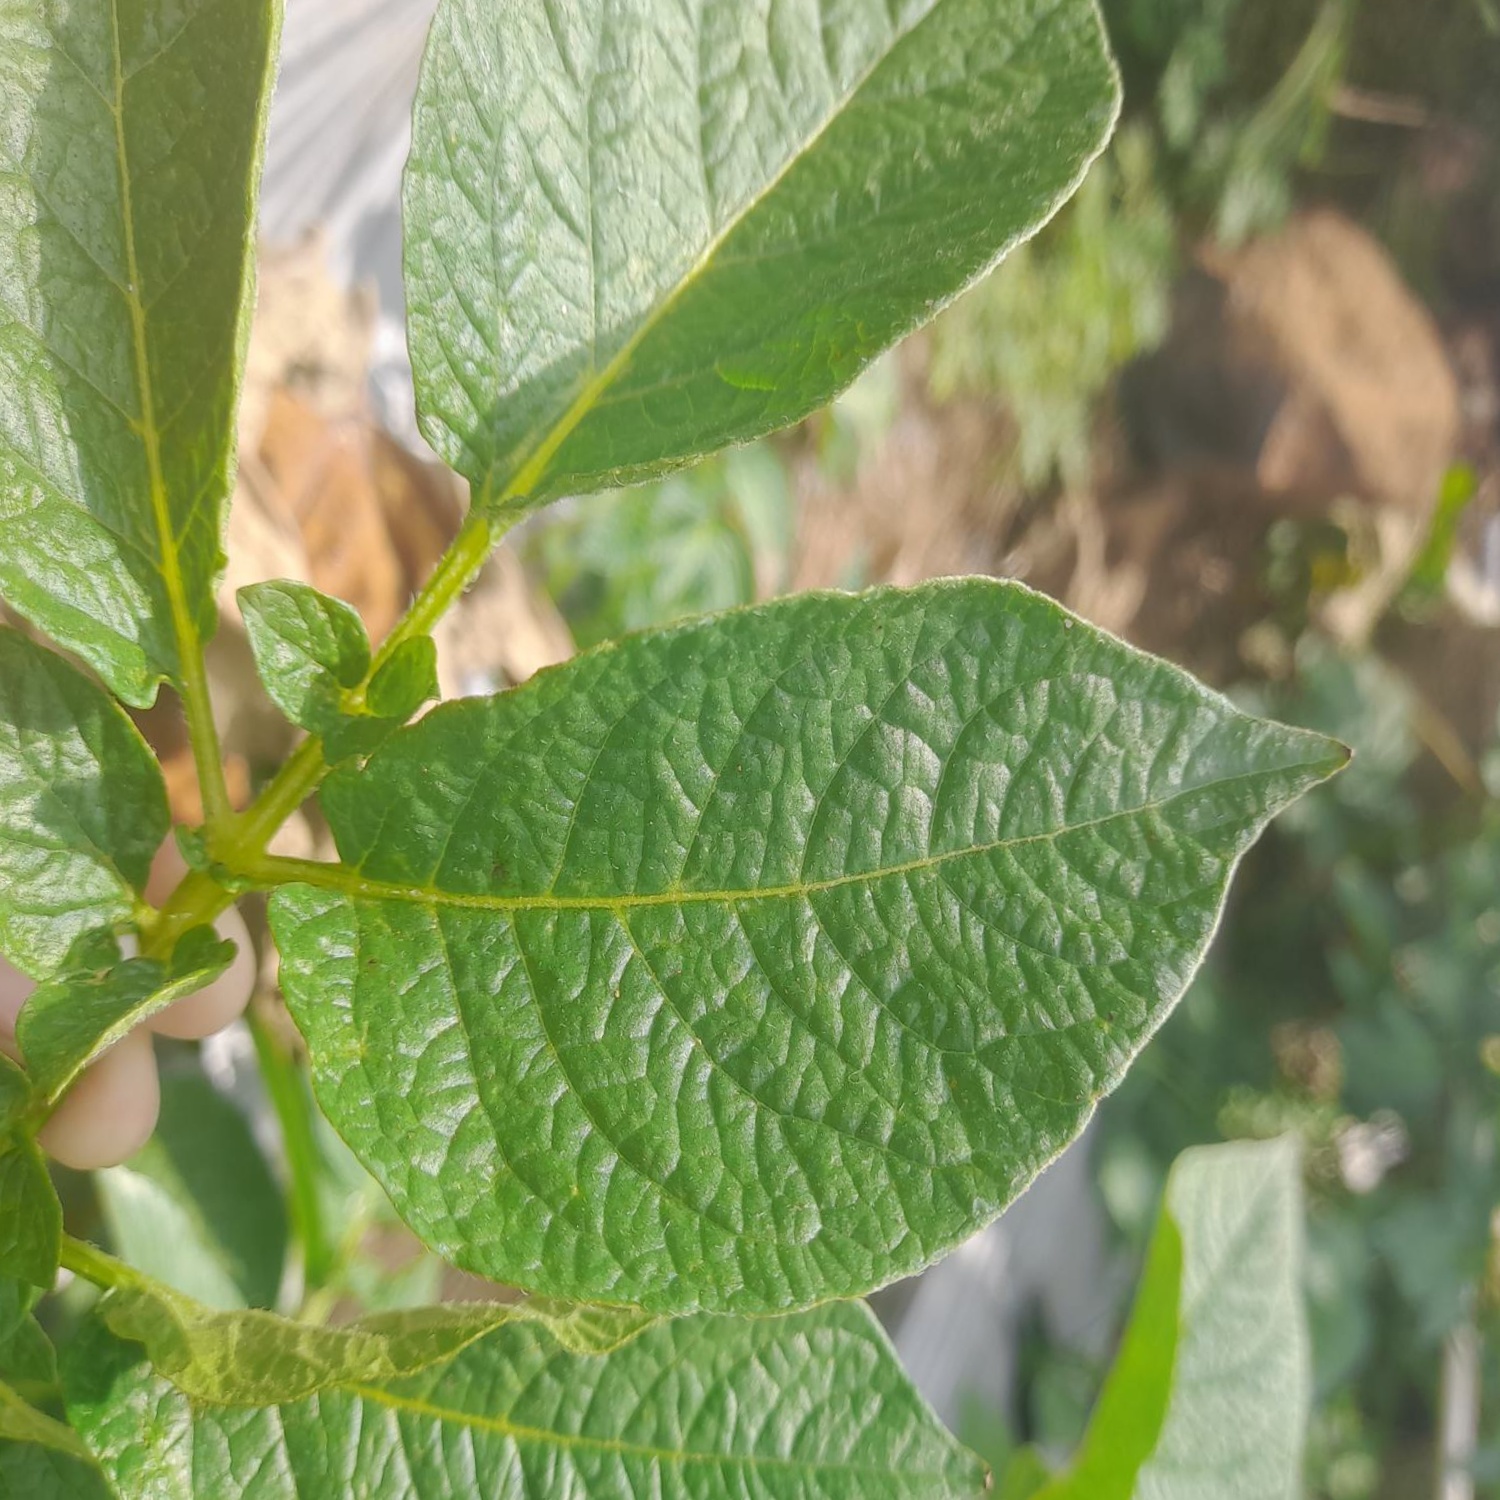
Etiqueta: Sana